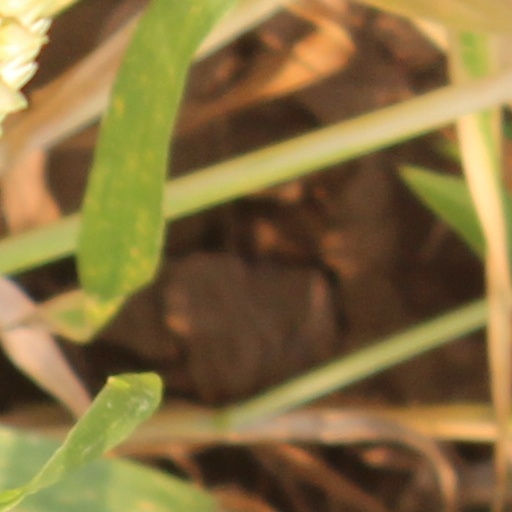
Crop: wheat